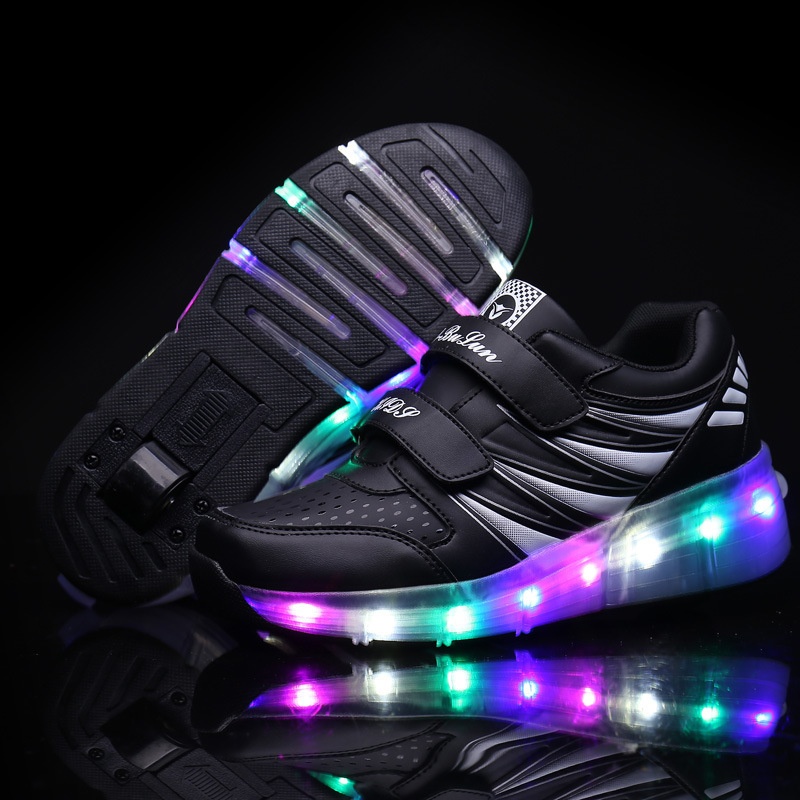
Men And Women Ad Ult Double Roller Skates
Men And Women Ad Ult Double Roller Skates Men And Women Ad Ult Double Roller Skates Product Information: Men And Women Ad Ult Double Roller Skates combine innovative design with practical features tailored for young skaters. Crafted from breathable materials, these skates ensure ventilation to keep feet cool and dry during prolonged activity. They come in both single and double wheel configurations, catering to varying skating skills and preferences. The sizing aligns with standard shoe measurements, providing an accurate fit without the guesswork. Embedded LED lights add a fun, eye-catching element that promotes visibility and safety in low-light conditions. Durable construction supports everyday play, helping children develop balance and coordination while enjoying active outdoor fun. Available in multiple colors, these skates suit diverse tastes and styles, making them a versatile and reliable choice for children ready to roll with confidence. Product Details: Wheel material: PU Applicable gender: general, male, female Wheel type: double wheel Color: A: pink single wheel, B: black single wheel, C: pink double wheel, D: black double wheel Size Information: Sizes: 35, 36, 38, 40, 37, 34, 28, 29, 30, 32, 33, 27, 31, 39
Brand: CJShipping
Category: Sporting Goods > Outdoor Recreation > Inline & Roller Skating > Roller Skates > Recreation Roller Skates